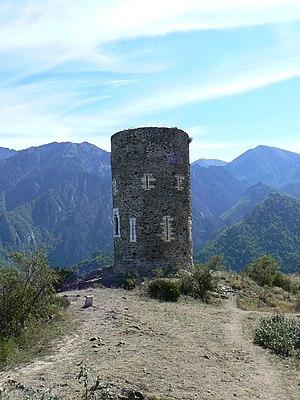
Tour de Goa (Sahorre, Pyrénées-Orientales, France).
Cet article recense les monuments historiques des Pyrénées-Orientales, en France.
Cet article présente une liste de tours à signaux des Pyrénées-Orientales.
La tour de Goa est une tour à signaux médiévale située à Sahorre dans le département français des Pyrénées-Orientales.